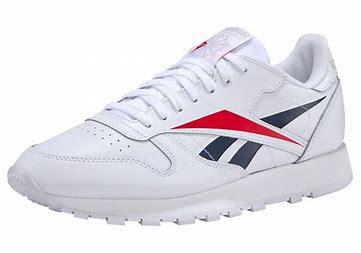
Brand: Reebok
Model: Classic Leather Mu